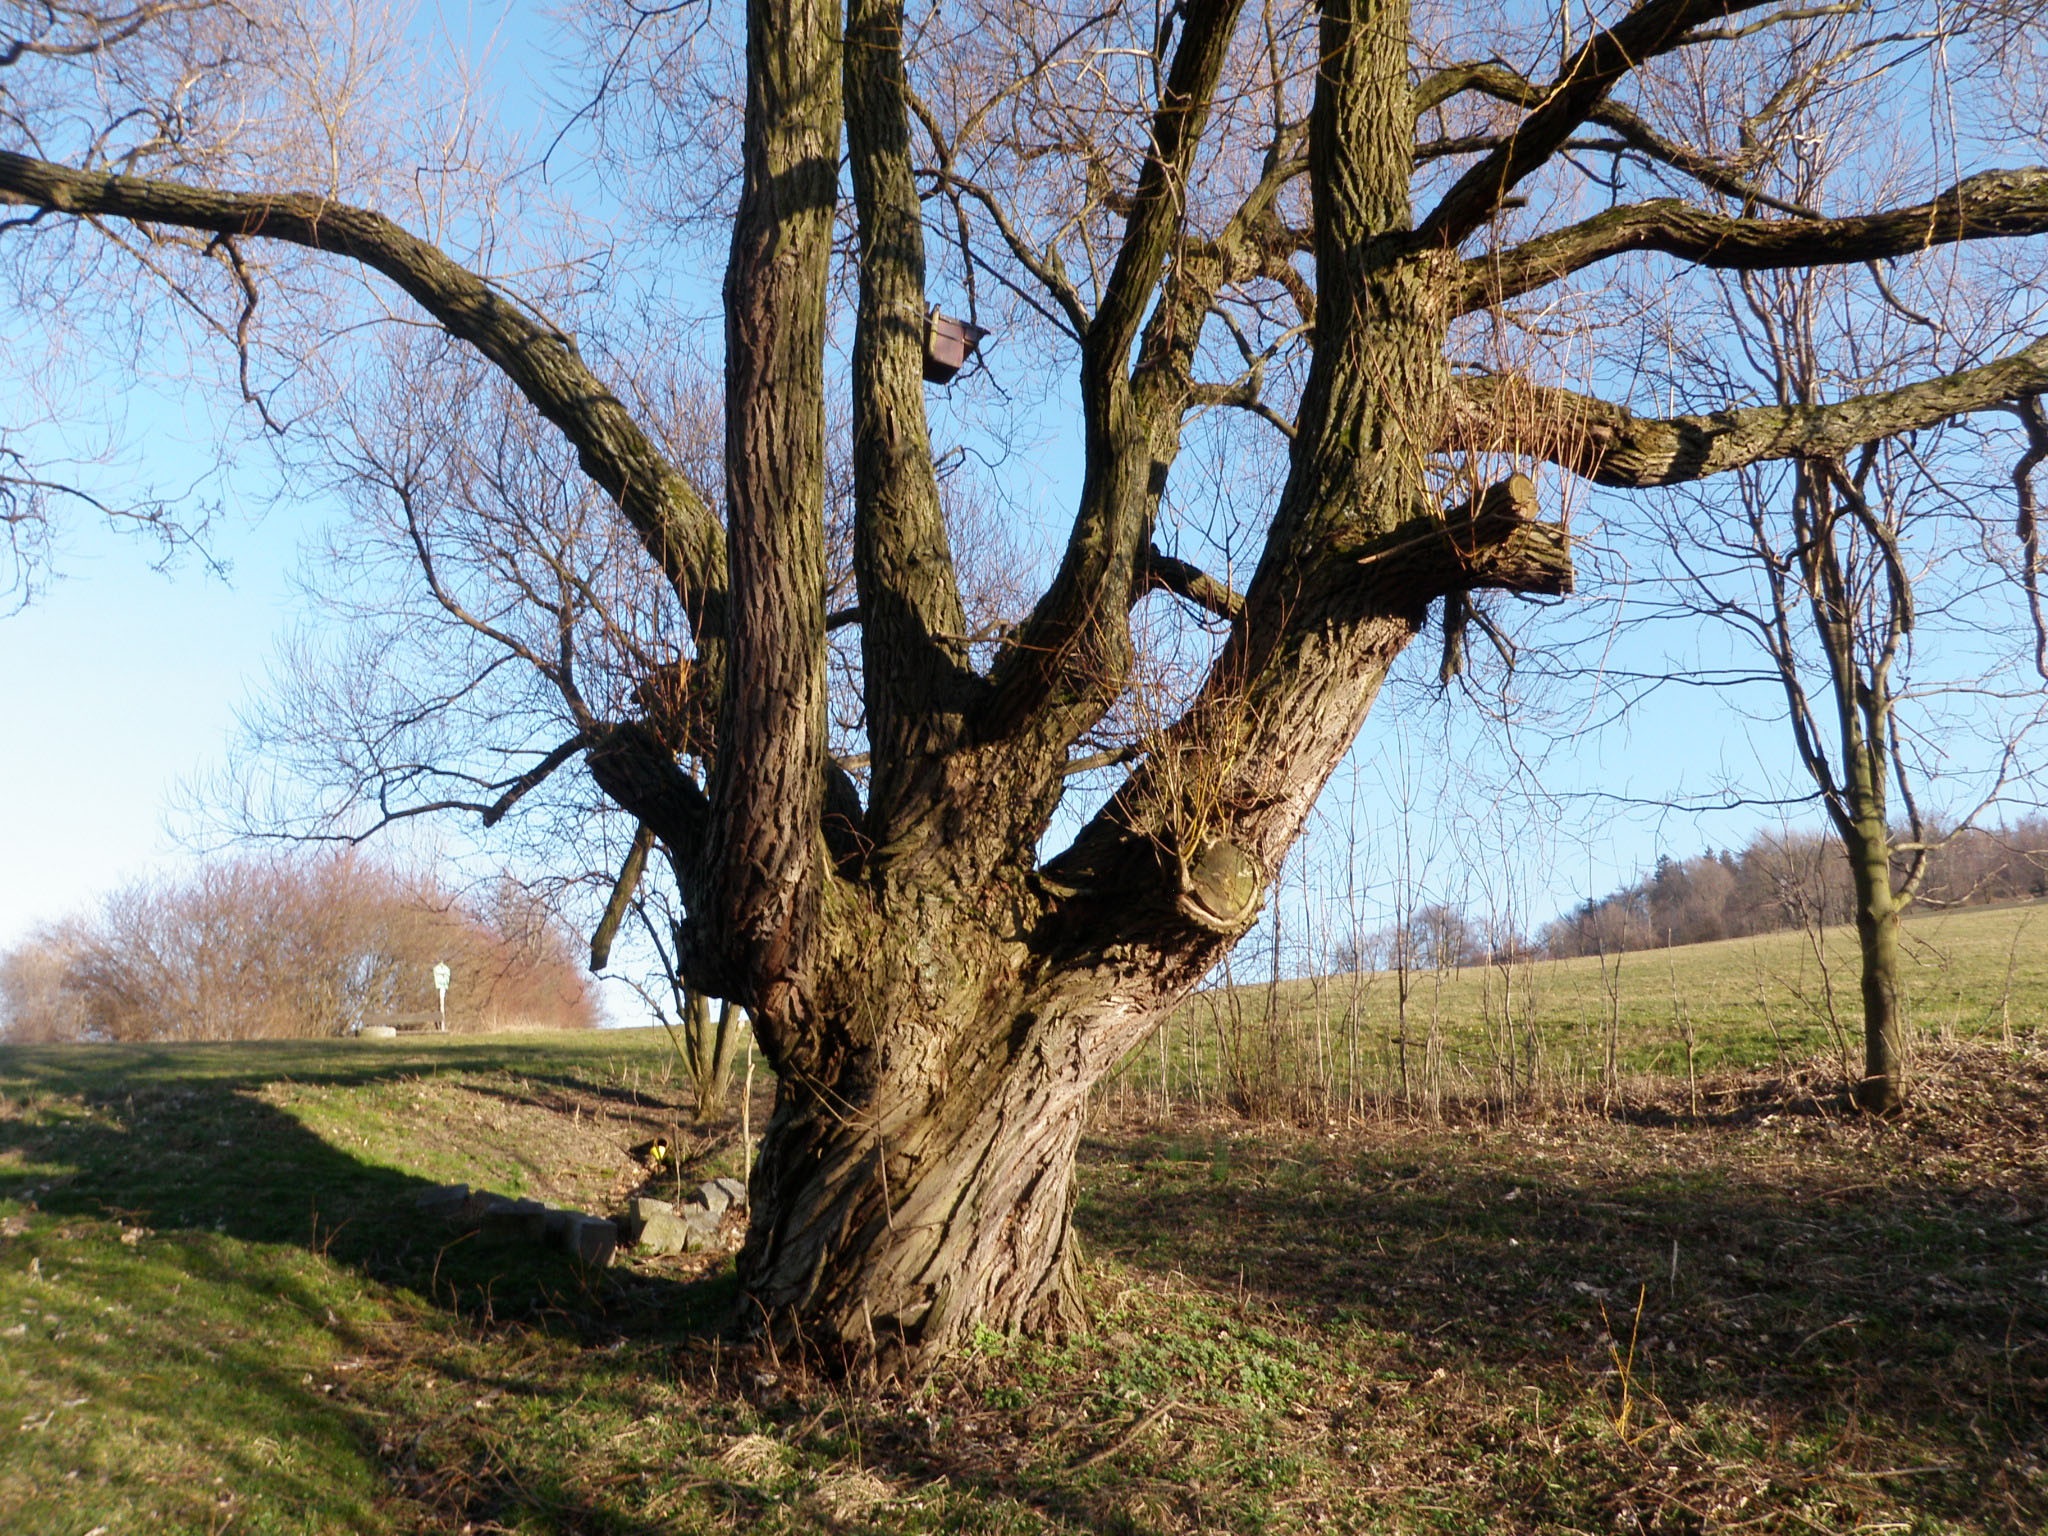
tree, branch, plant, leaf, flower, trunk, old, log, pasture, autumn, tribe, deciduous, oak, grove, gnarled, woodland, rural area, flowering plant, woody plant, land plant